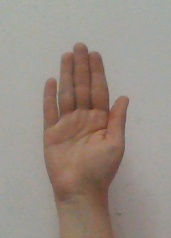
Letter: seen